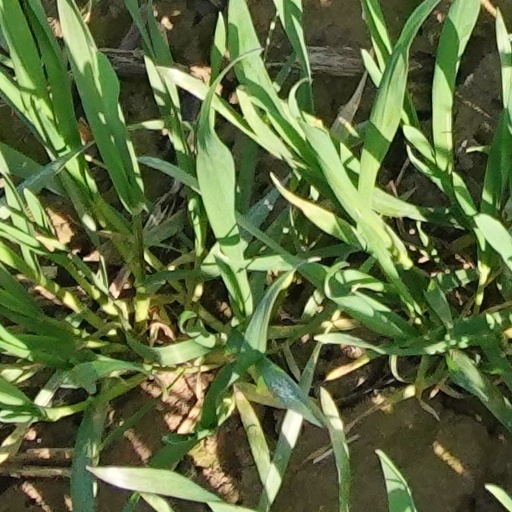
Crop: wheat